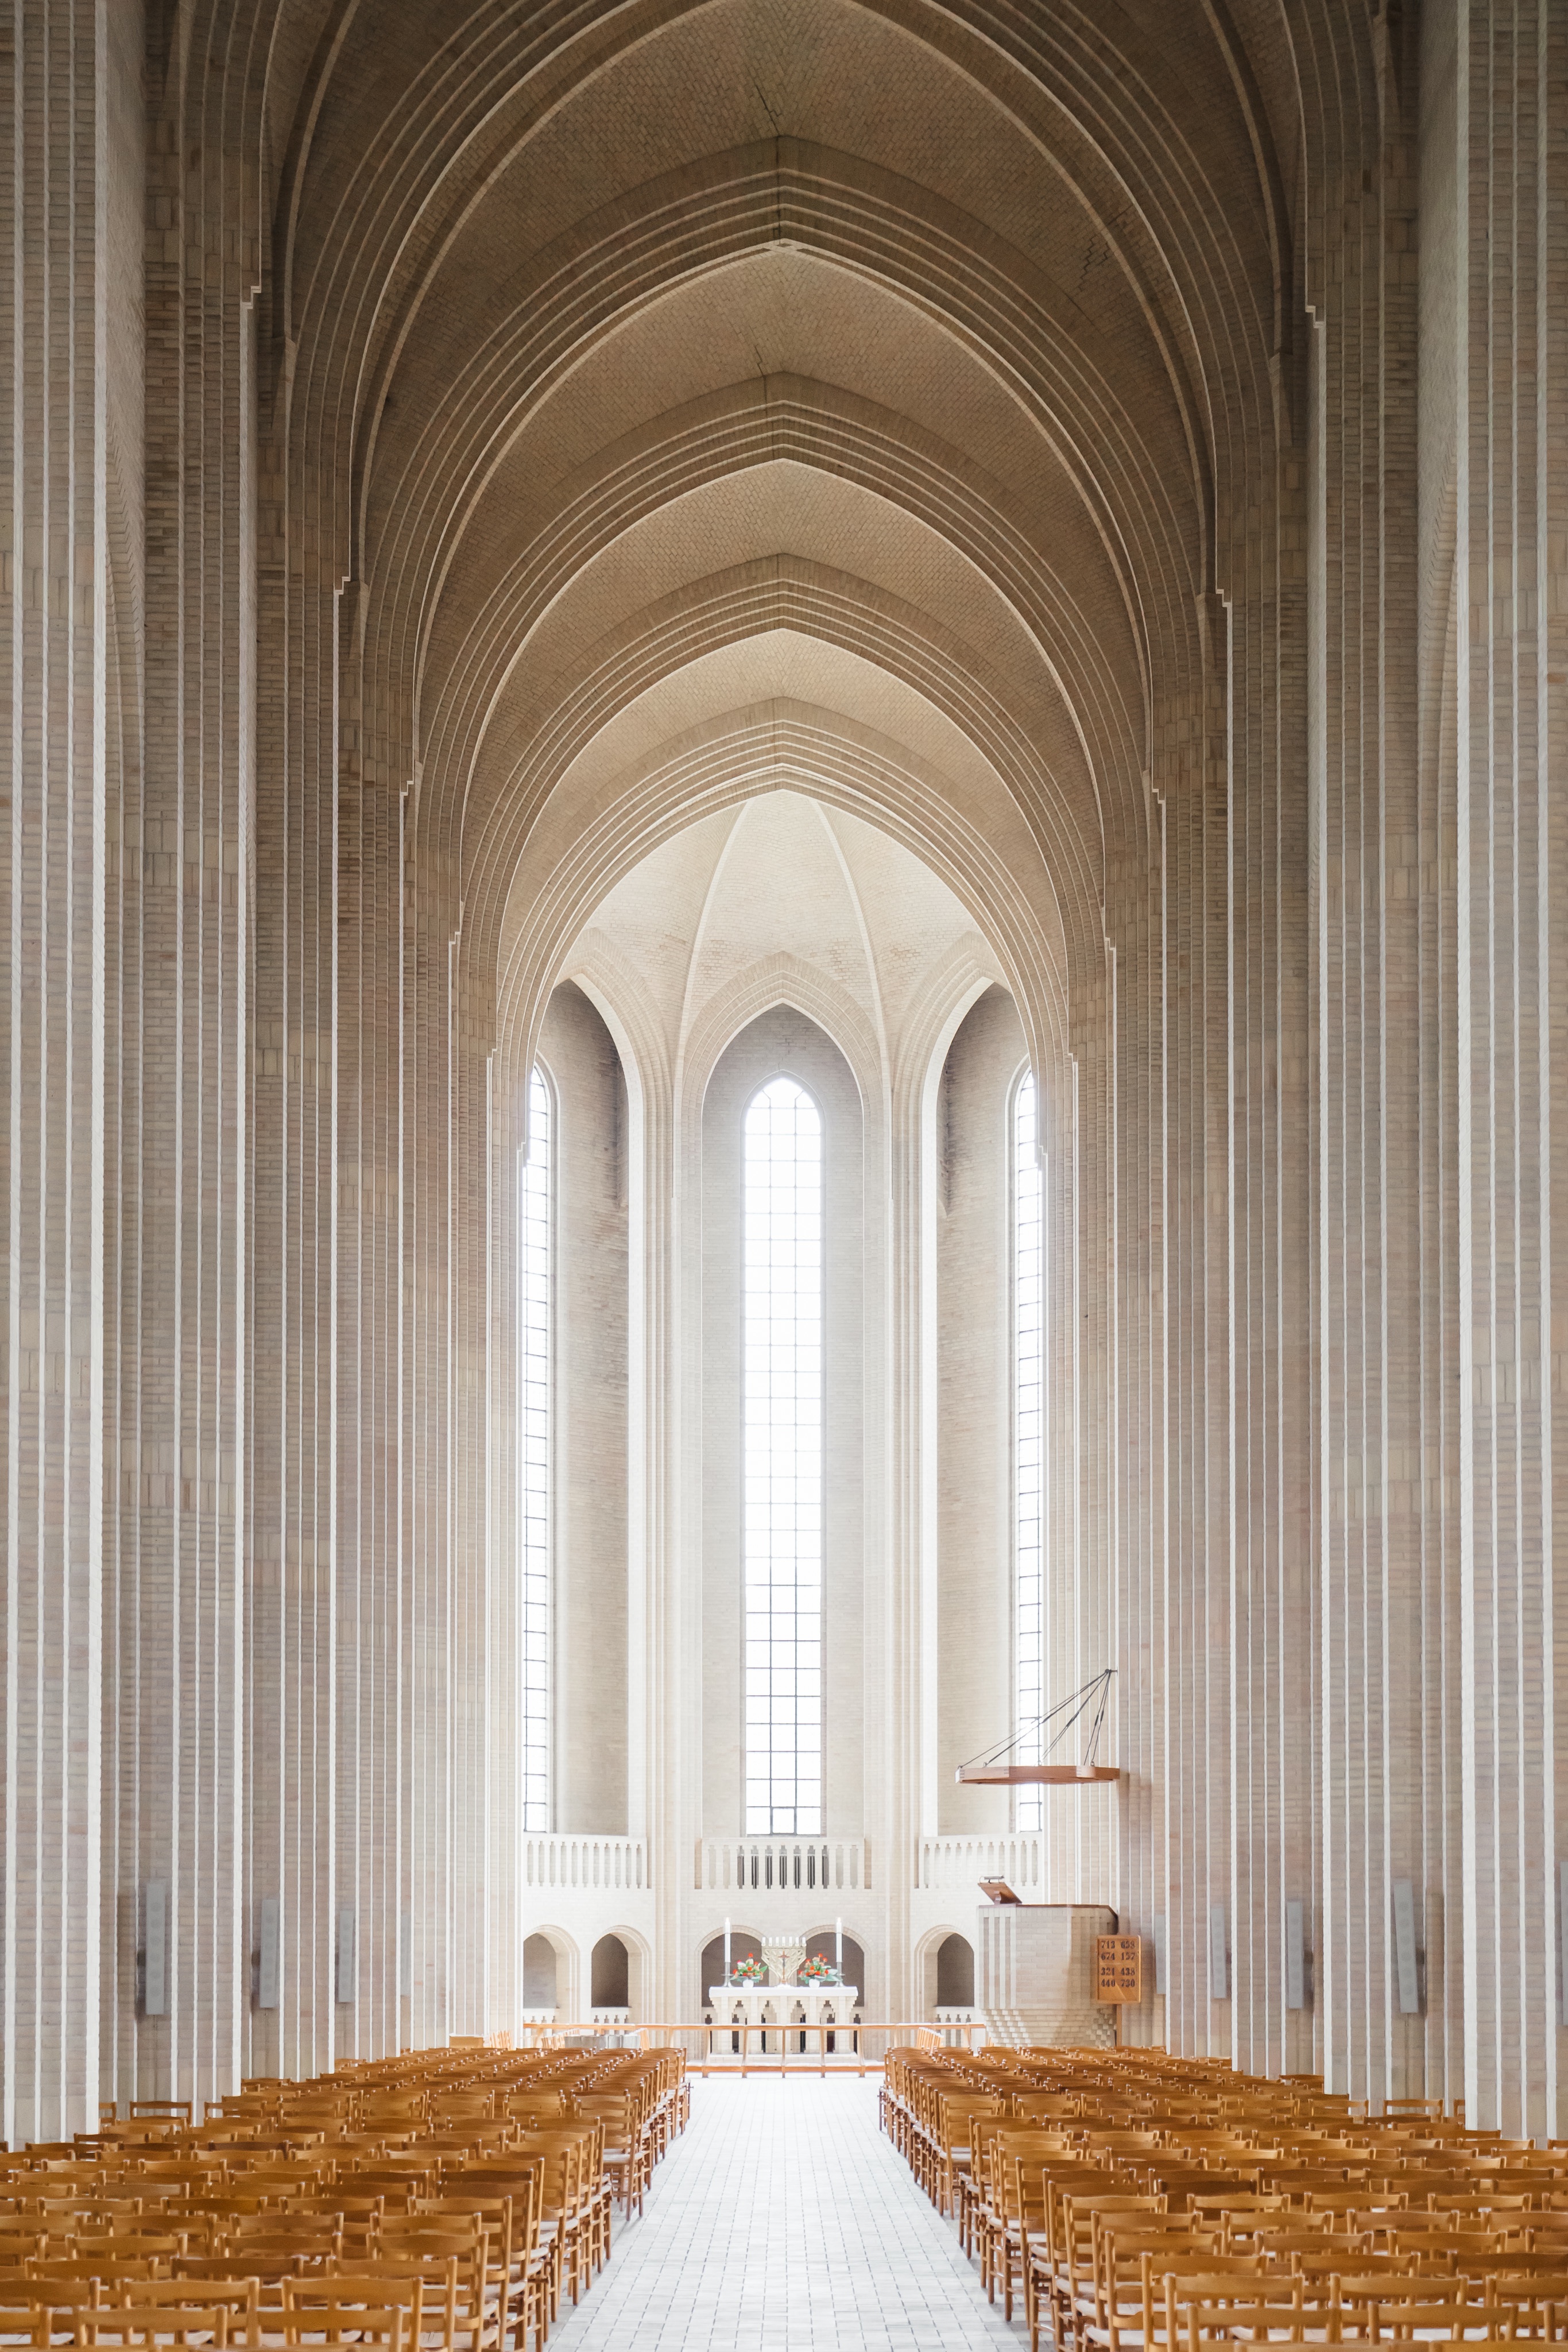
architecture, structure, building, arch, column, cathedral, chapel, place of worship, interior design, aisle, symmetry